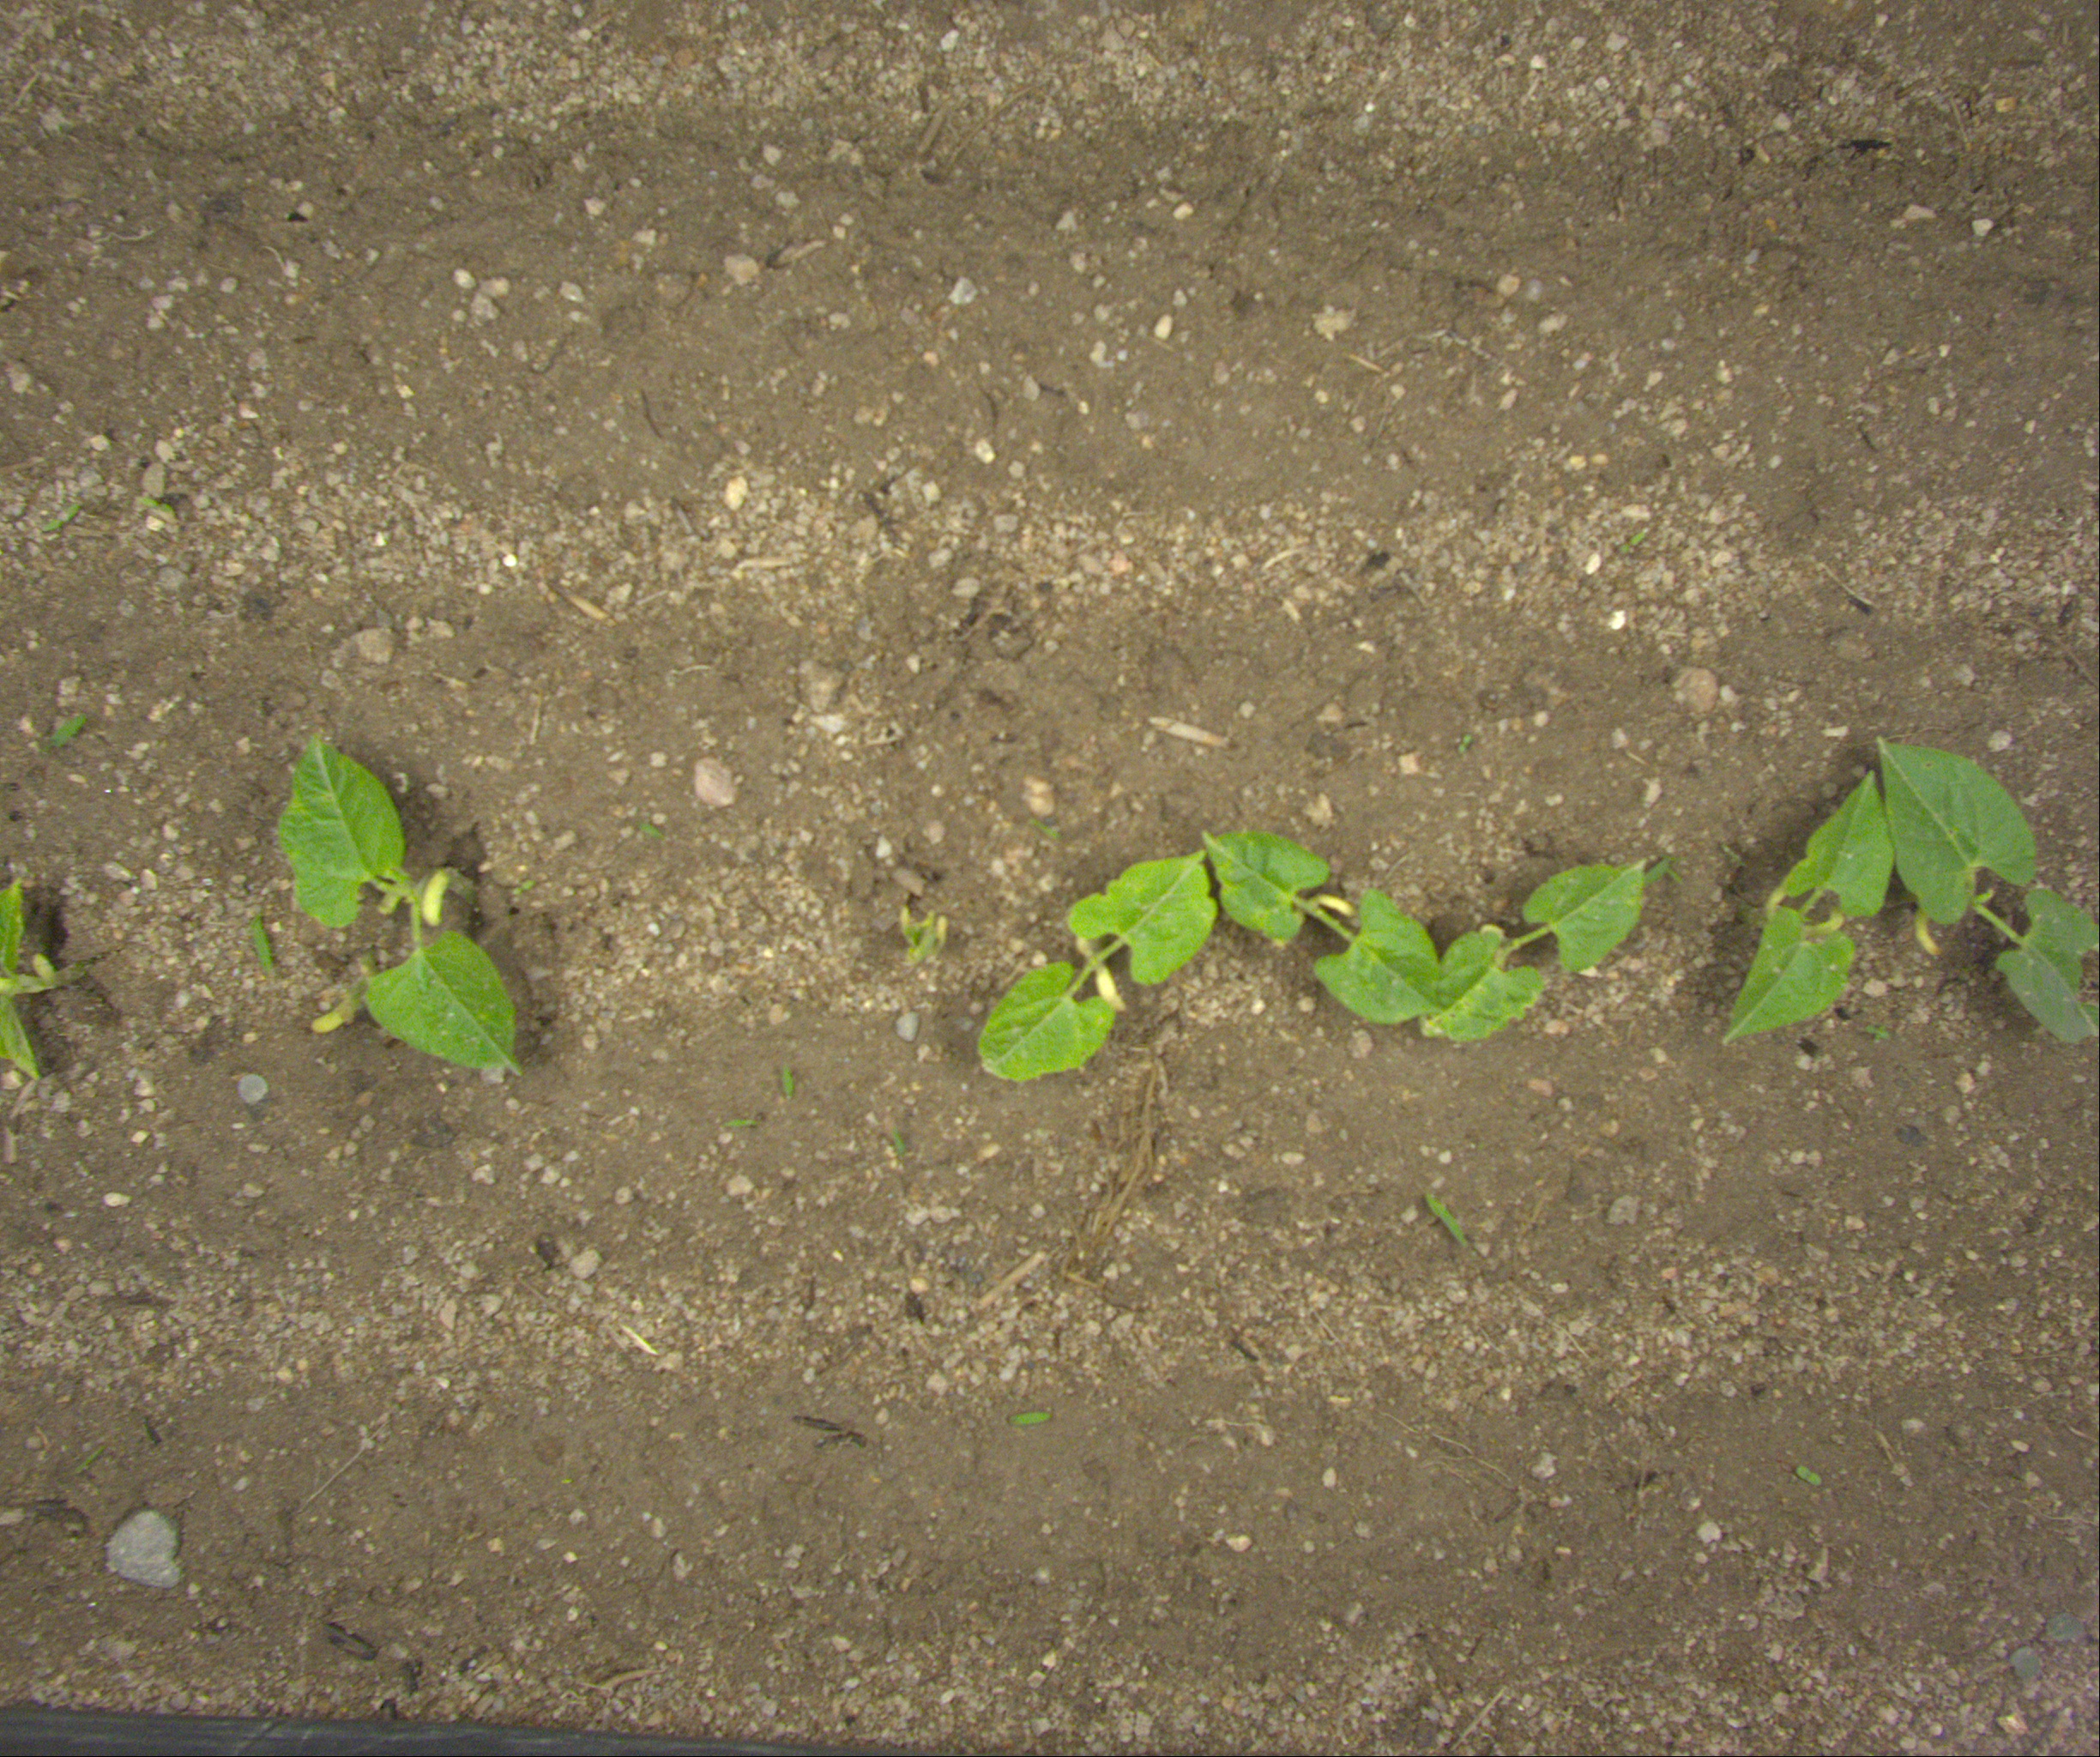
Crop: bean
Objects: bean, bean, bean, bean, bean, bean, bean, bean, stem_bean, stem_bean, stem_bean, stem_bean, stem_bean, stem_bean, stem_bean, stem_bean, stem_bean